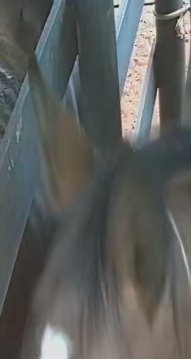
Face region: ears (position_of_ears)
Pain indicator: not_present